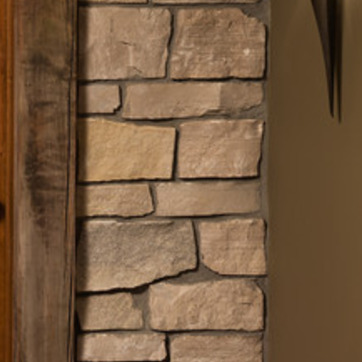
Material: stone